Iwashiro Station

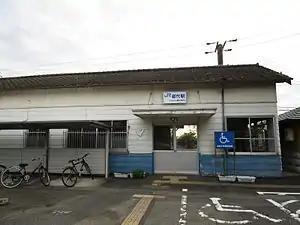
Iwashiro Station in December 2016

is a passenger railway station in the town of Minabe, Hidaka District, Wakayama Prefecture, Japan, operated by West Japan Railway Company (JR West).